AMD 690 chipset series

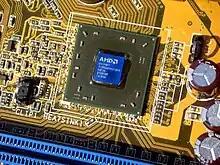
AMD (ATi) 690G North bridge (RADEON X1250 integrated)

For 690G, the IGP was named "Radeon X1250", operating at 400 MHz clock frequency, with VGA, HDMI and dual link DVI-D output with HDCP support for single link transmission and TMDS support for HDMI output. (however a DVI to D-sub adapter will not work and is not compatible with DVI-D interface due to the lack of the four analog pins of DVI-A and DVI-I) One HDMI output can be active at the DVI/HDMI interface or at the TMDS interface. HDCP support is limited to only one of those interfaces at any time. The chipset also supports "VGA and DVI" -or- "DVI and HDMI" dual output simultaneously, to achieve a maximum of two active out of three attached monitor outputs, called "SurroundView", and up to four independent, active displays with an additional video card.